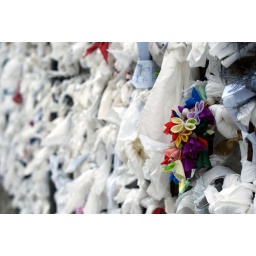
wishing wall near the house of the virgin mary